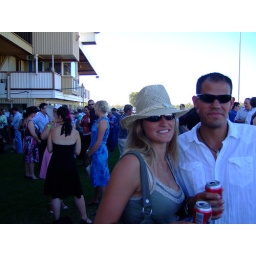
Notice the dresses, feathers and hats in the background. They do actually dress up for the horse racing.